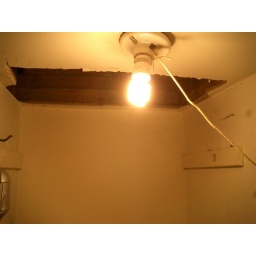
This is the insulation I added above the bedroom in a small cape house